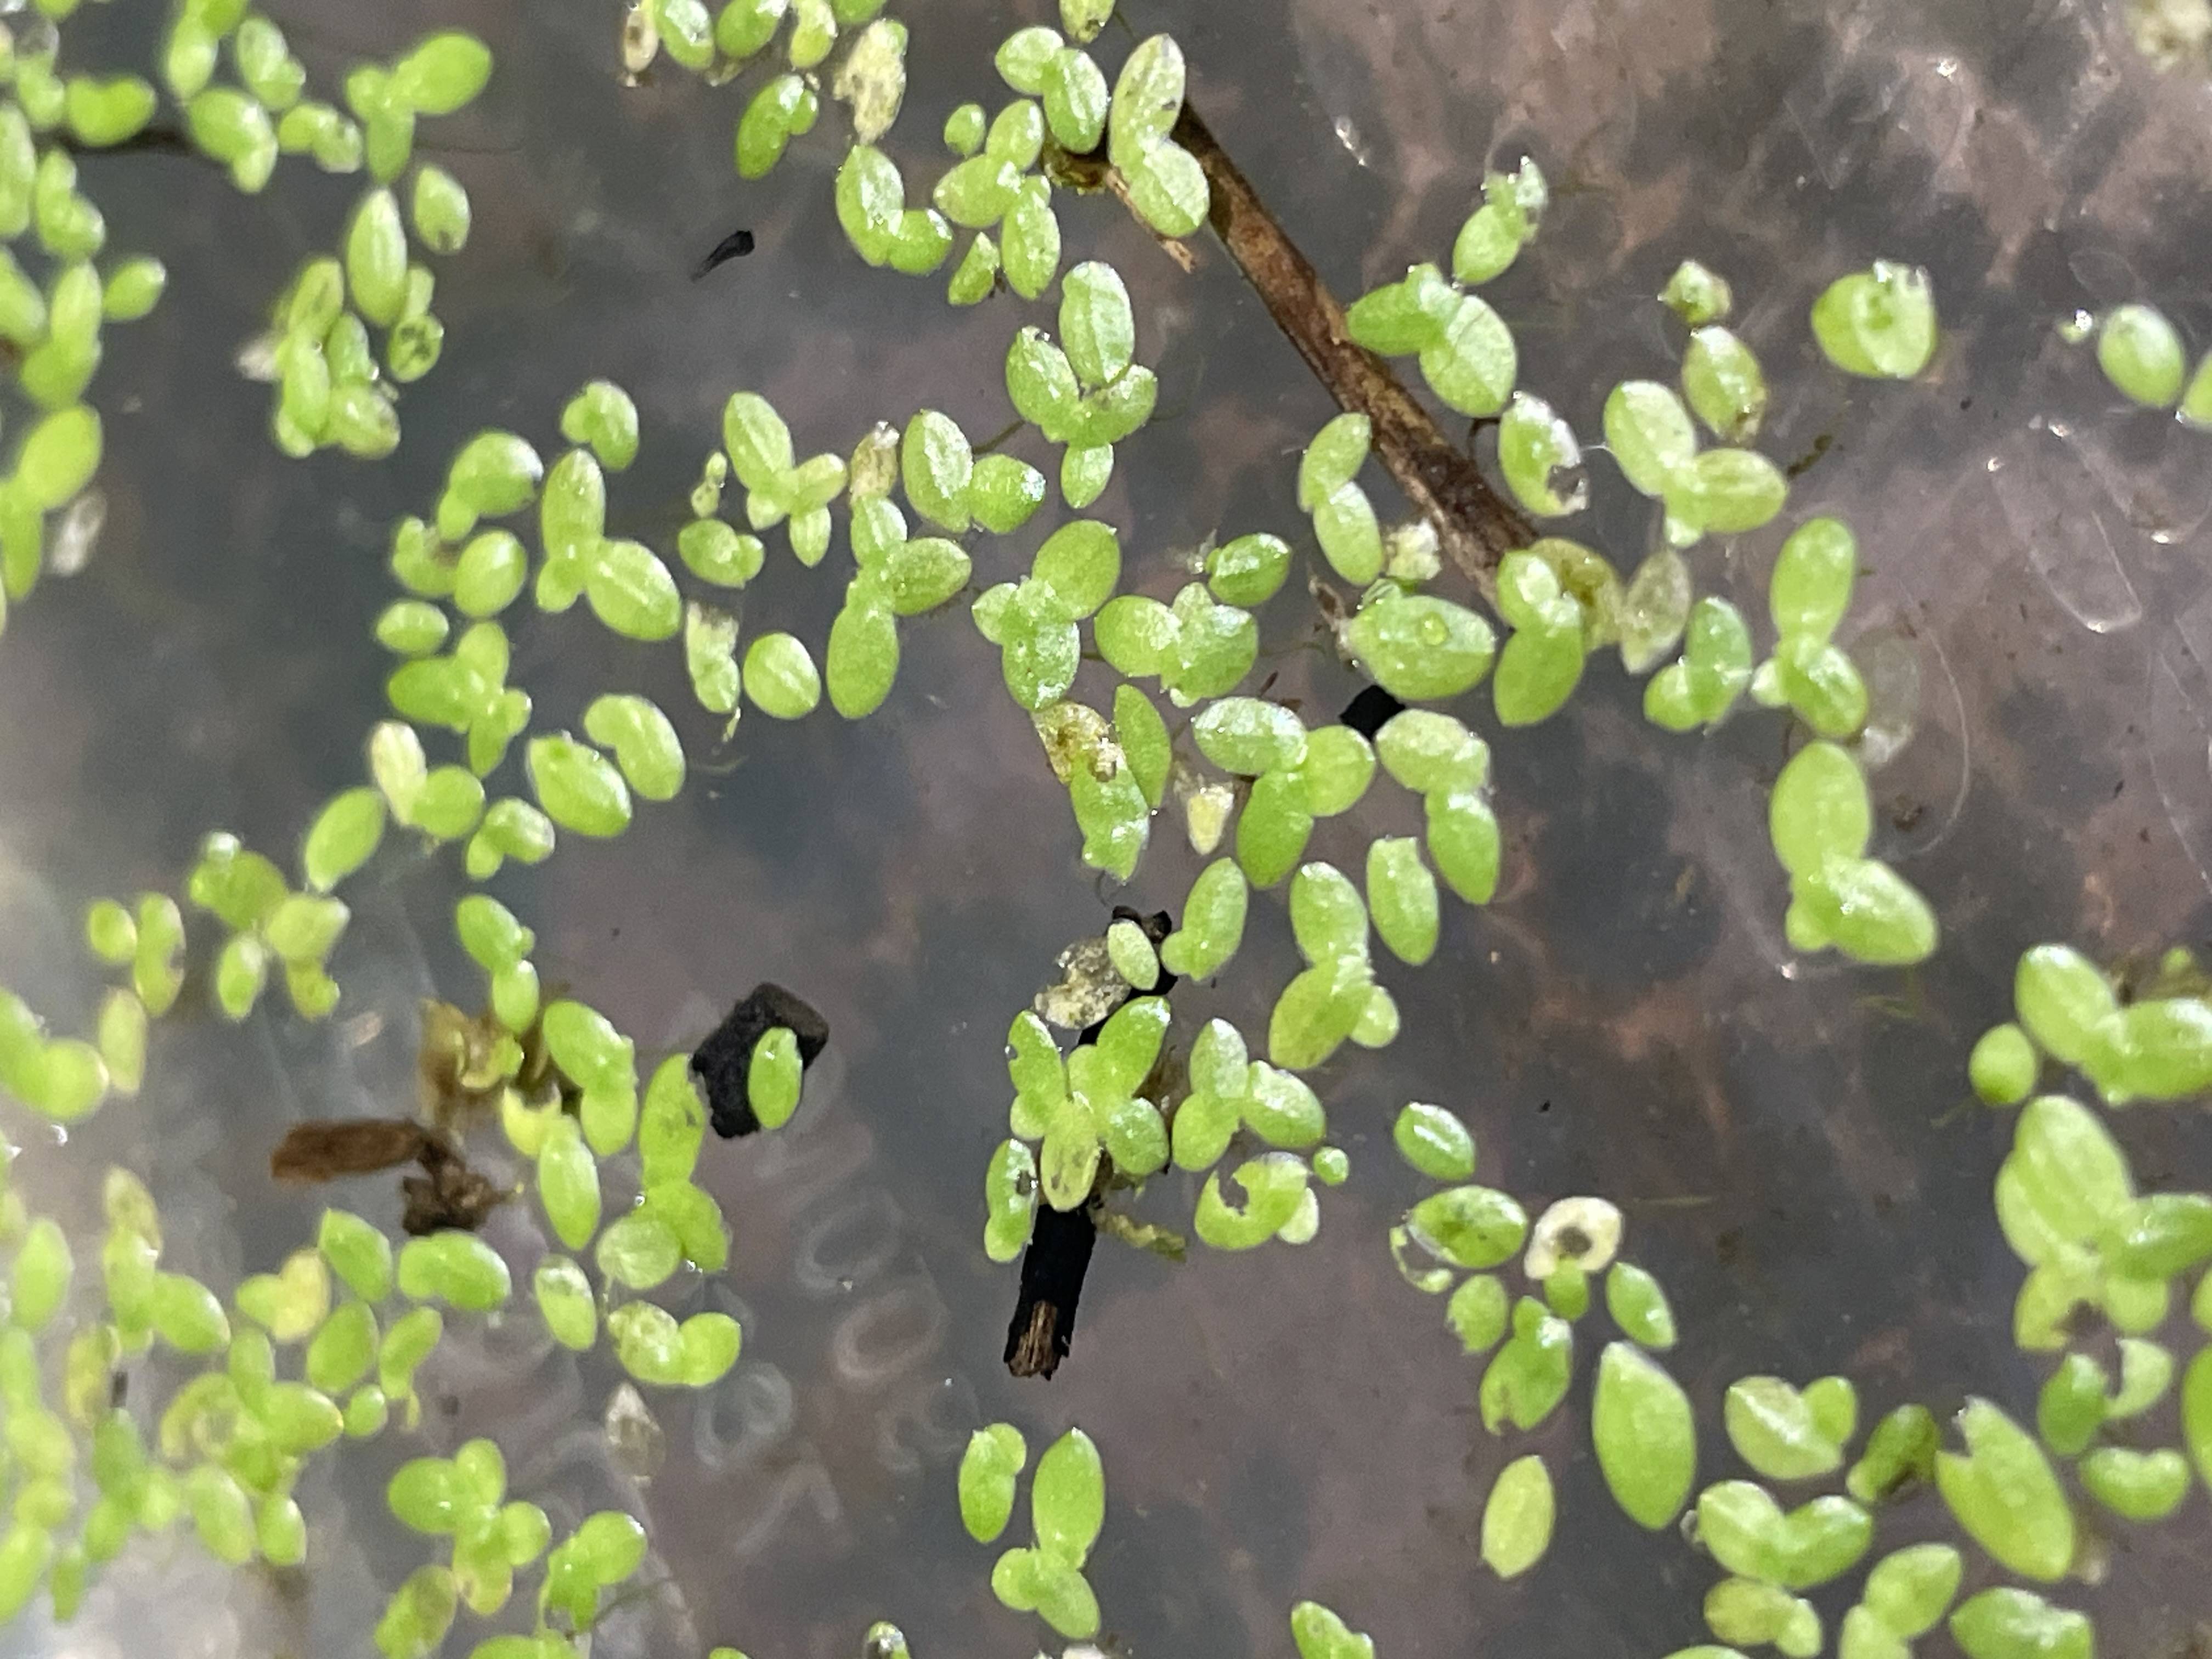
Species: Common Duckweeds (Lemna minor)